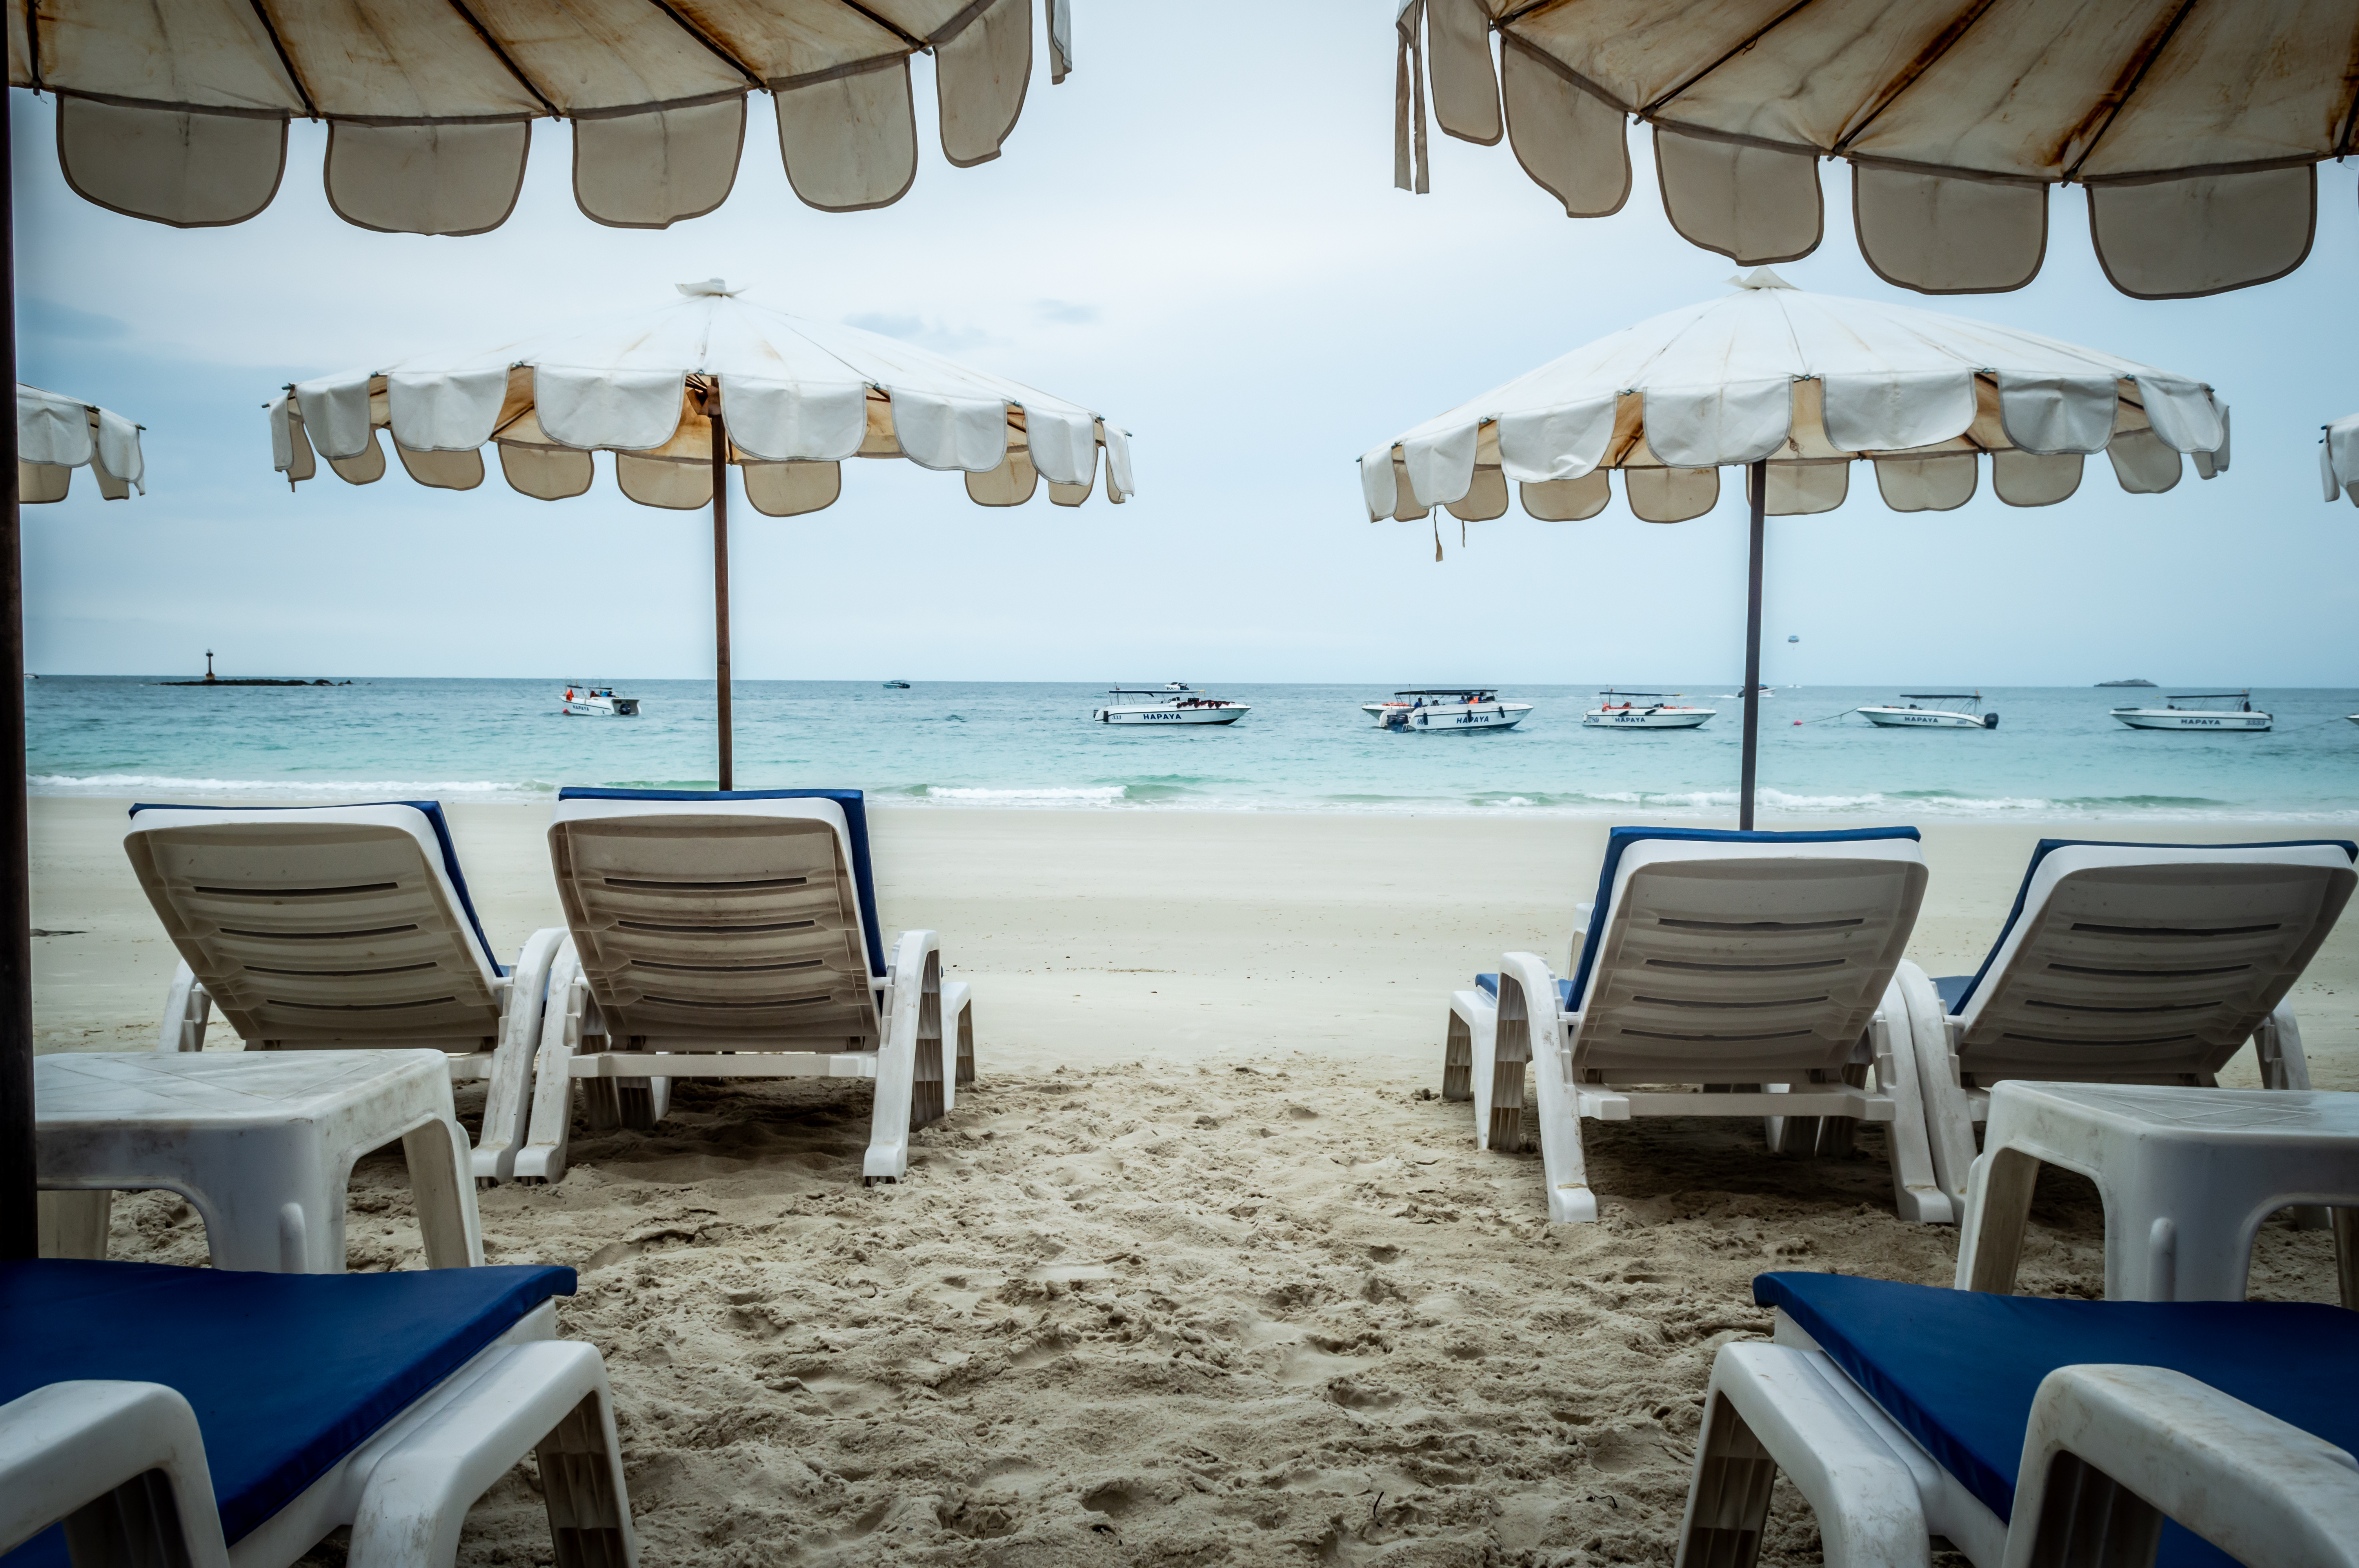
beach, beautiful, blue, boy, chair, culture, evening, gulf, happy, holiday, inflatable, island, ko, koh, landscape, leisure, massage, mattress, nature, outdoor, outdoors, people, rayong, samed, samet, sea, seaside, sky, summer, thai, thailand, tourism, toy, traditional, travel, tropical, vacation, view, water, wave, turquoise, room, table, furniture, ocean, building, shade, resort